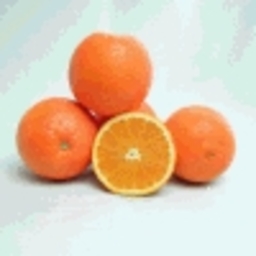
Label: Orange